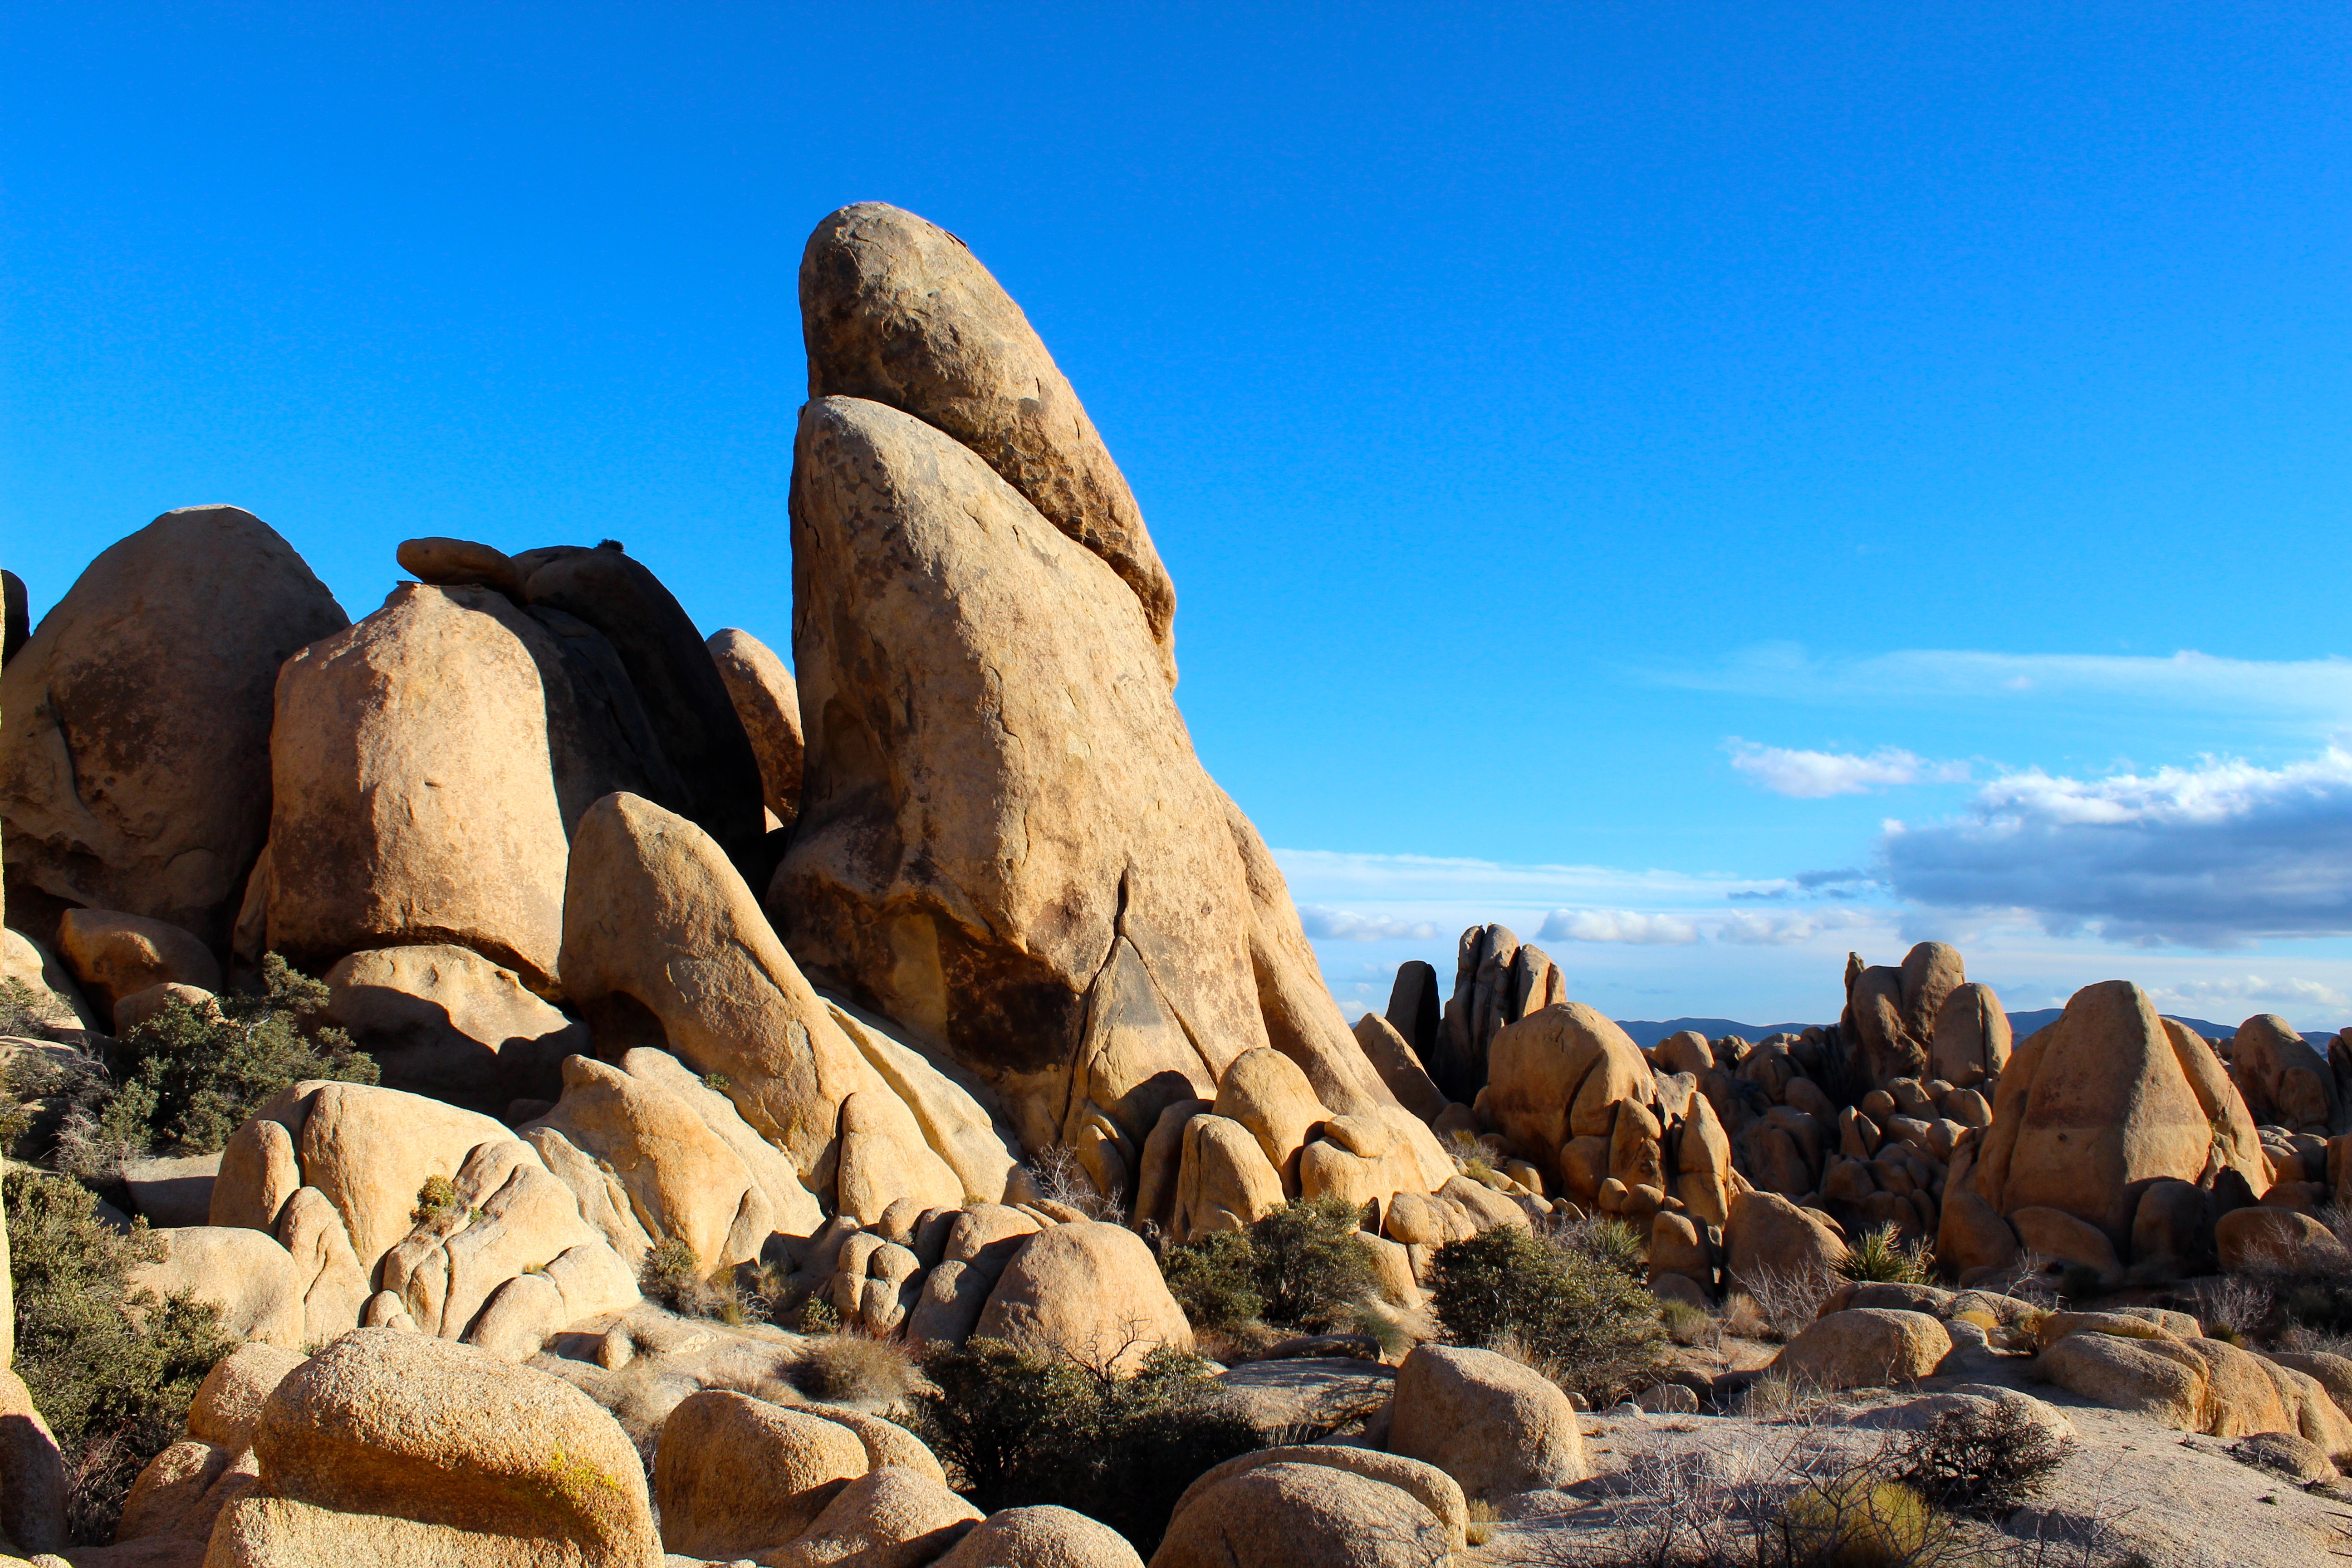
landscape, sea, coast, sand, rock, wilderness, desert, formation, scenery, california, material, mojave desert, rocks, geology, badlands, boulders, boulder, wadi, joshua tree national park, natural environment, aeolian landform